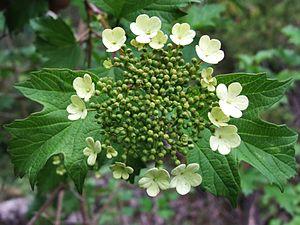
La viorne obier est un arbuste à feuilles caduques et palmées, appartenant à la famille des Adoxacées.